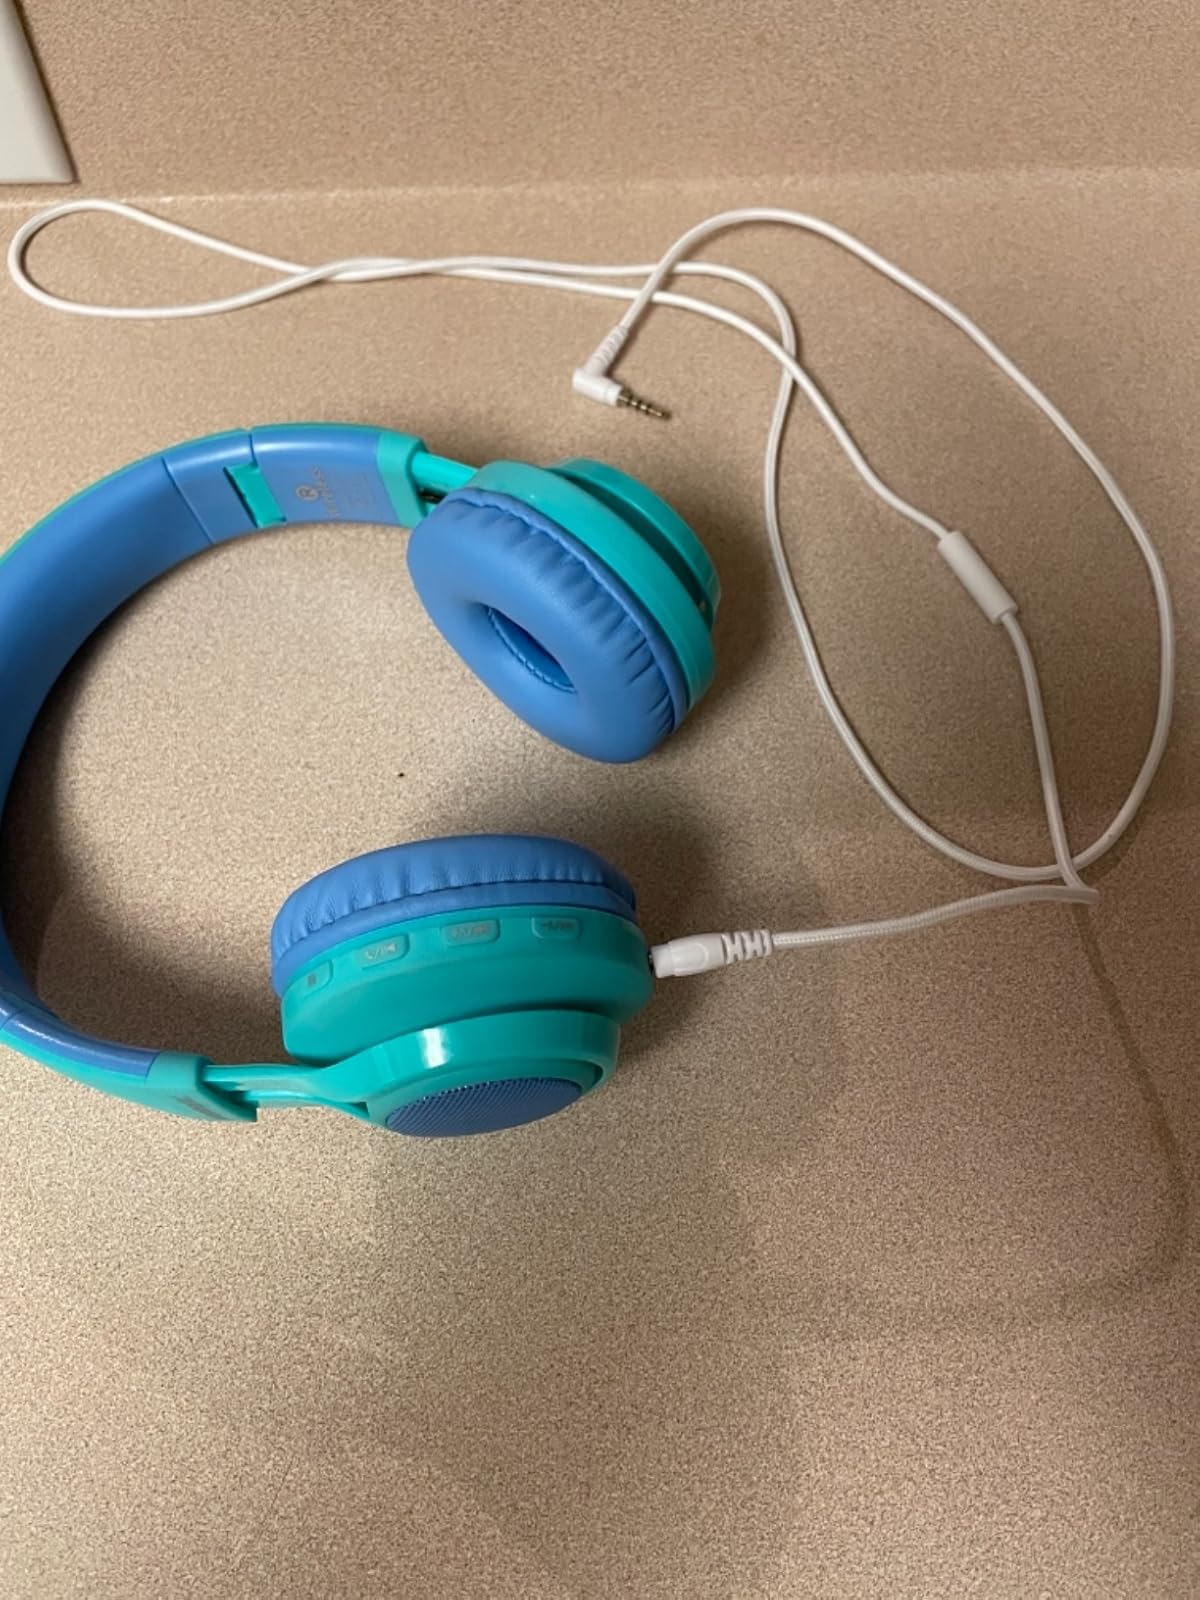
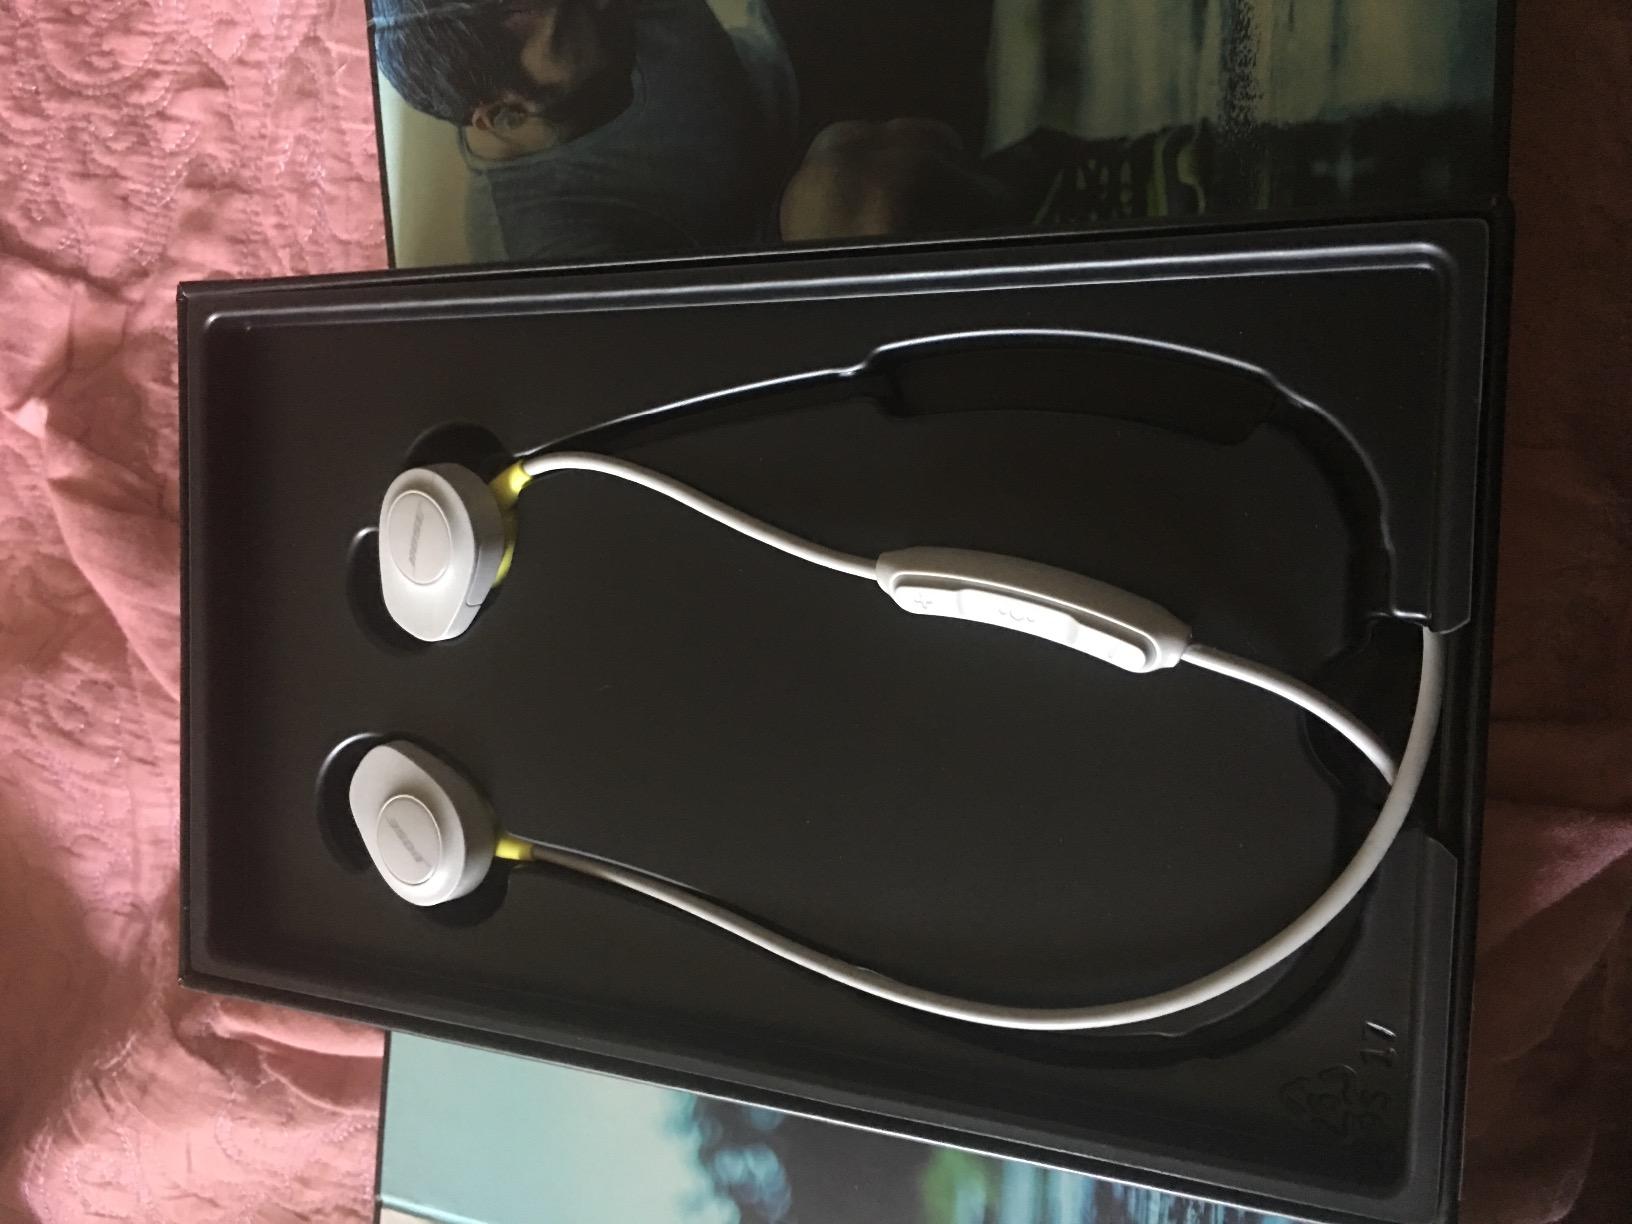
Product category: headphones
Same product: no